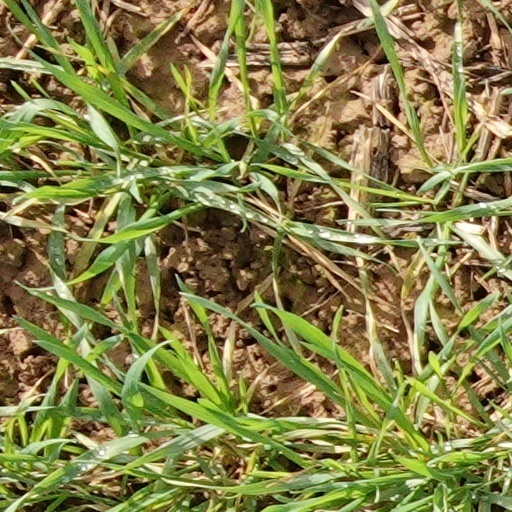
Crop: wheat